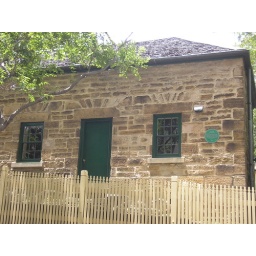
should fix this one, heritage house near the hill